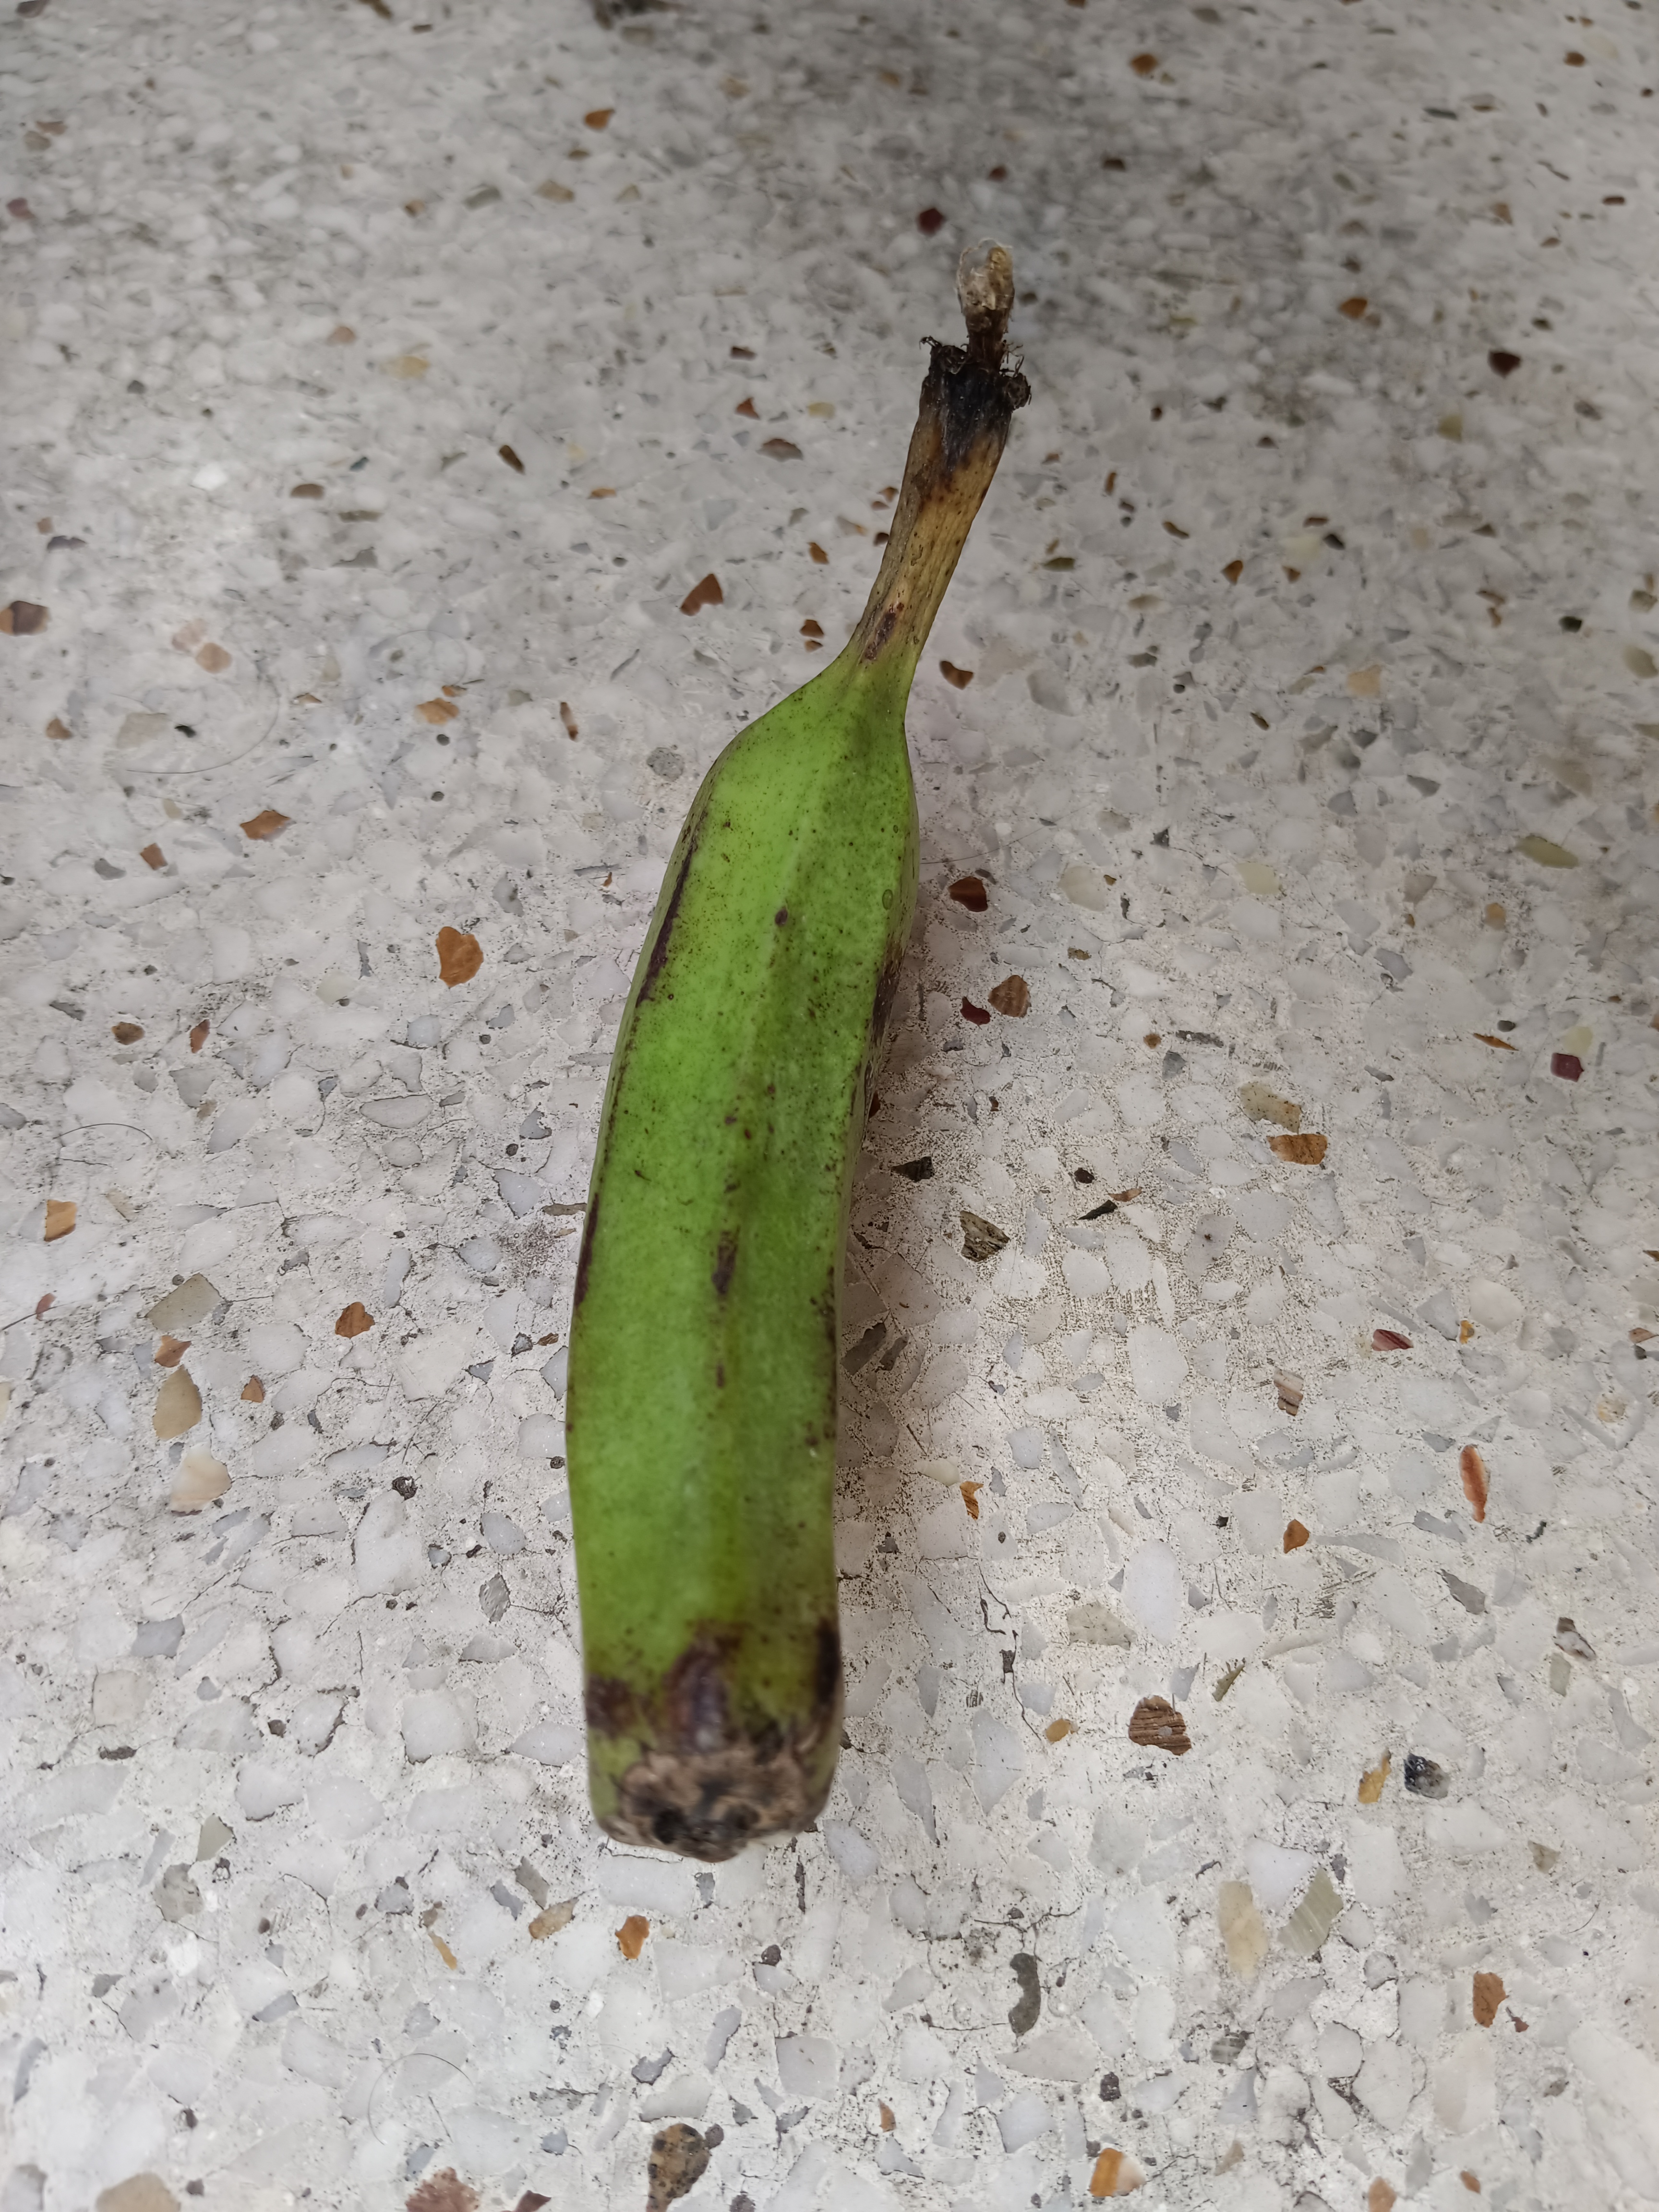
Banana variety: Anaji